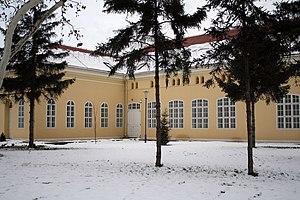
Le bâtiment du vieil hôpital à Šabac est situé à Šabac, dans le district de Mačva, en Serbie. Il est inscrit sur la liste des monuments culturels de grande importance de la République de Serbie.